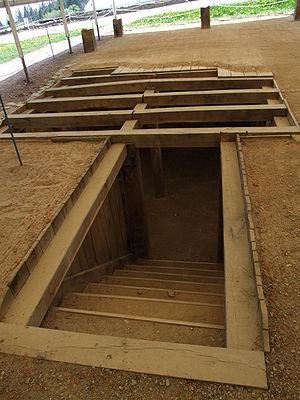
Bibracte, Mont-Beuvray, Bourgogne, FRANCE
Bibracte était la capitale du peuple celte des Éduens, développé surtout au Iᵉʳ siècle av. J.-C.. Centre névralgique du pouvoir de l'aristocratie éduenne, c'était aussi un important lieu d'artisanat et de commerces où se côtoyaient mineurs, forgerons et frappeurs de monnaies sur une superficie de près de 135 hectares.
Une cave est un local, une pièce, un ensemble de pièces ou un étage situé au sous-sol d’une construction — donc partiellement ou totalement en dessous du niveau du sol.